Neil O'Sullivan

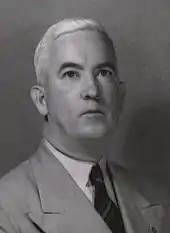
O'Sullivan c. 1947

O'Sullivan ran unsuccessfully for the United Australia Party (UAP) in the Division of Brisbane at the 1934 federal election. He was also an unsuccessful candidate for the Queensland UAP in the seat of Windsor at the 1941 state election.